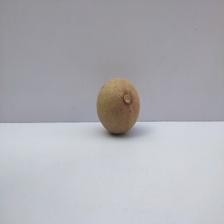
Size: Small